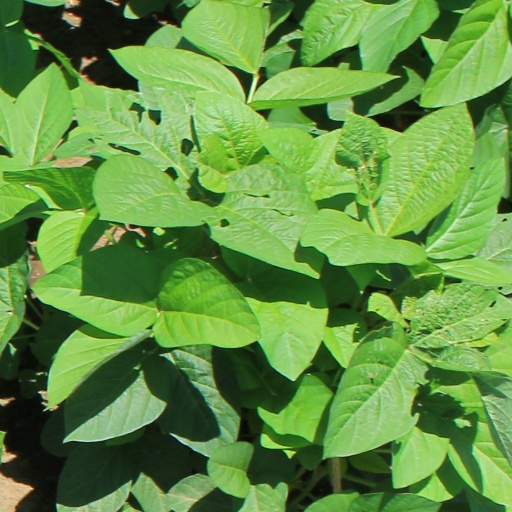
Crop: soybean